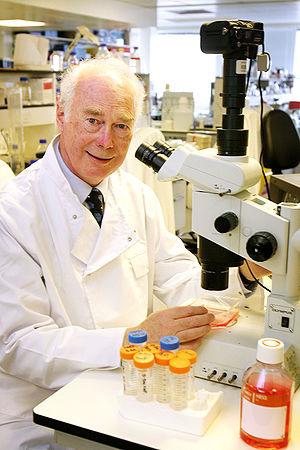
Sir Martin Evans, né le 1ᵉʳ janvier 1941 à Stroud dans le Gloucestershire au Royaume-Uni, est un généticien britannique. Membre de la Royal Society, il est l'un des lauréats du Prix Lasker de 2001 et du prix Nobel de physiologie ou médecine de 2007, avec ses confrères Oliver Smithies et Mario Capecchi, pour leurs travaux sur les cellules souches embryonnaires.
Août